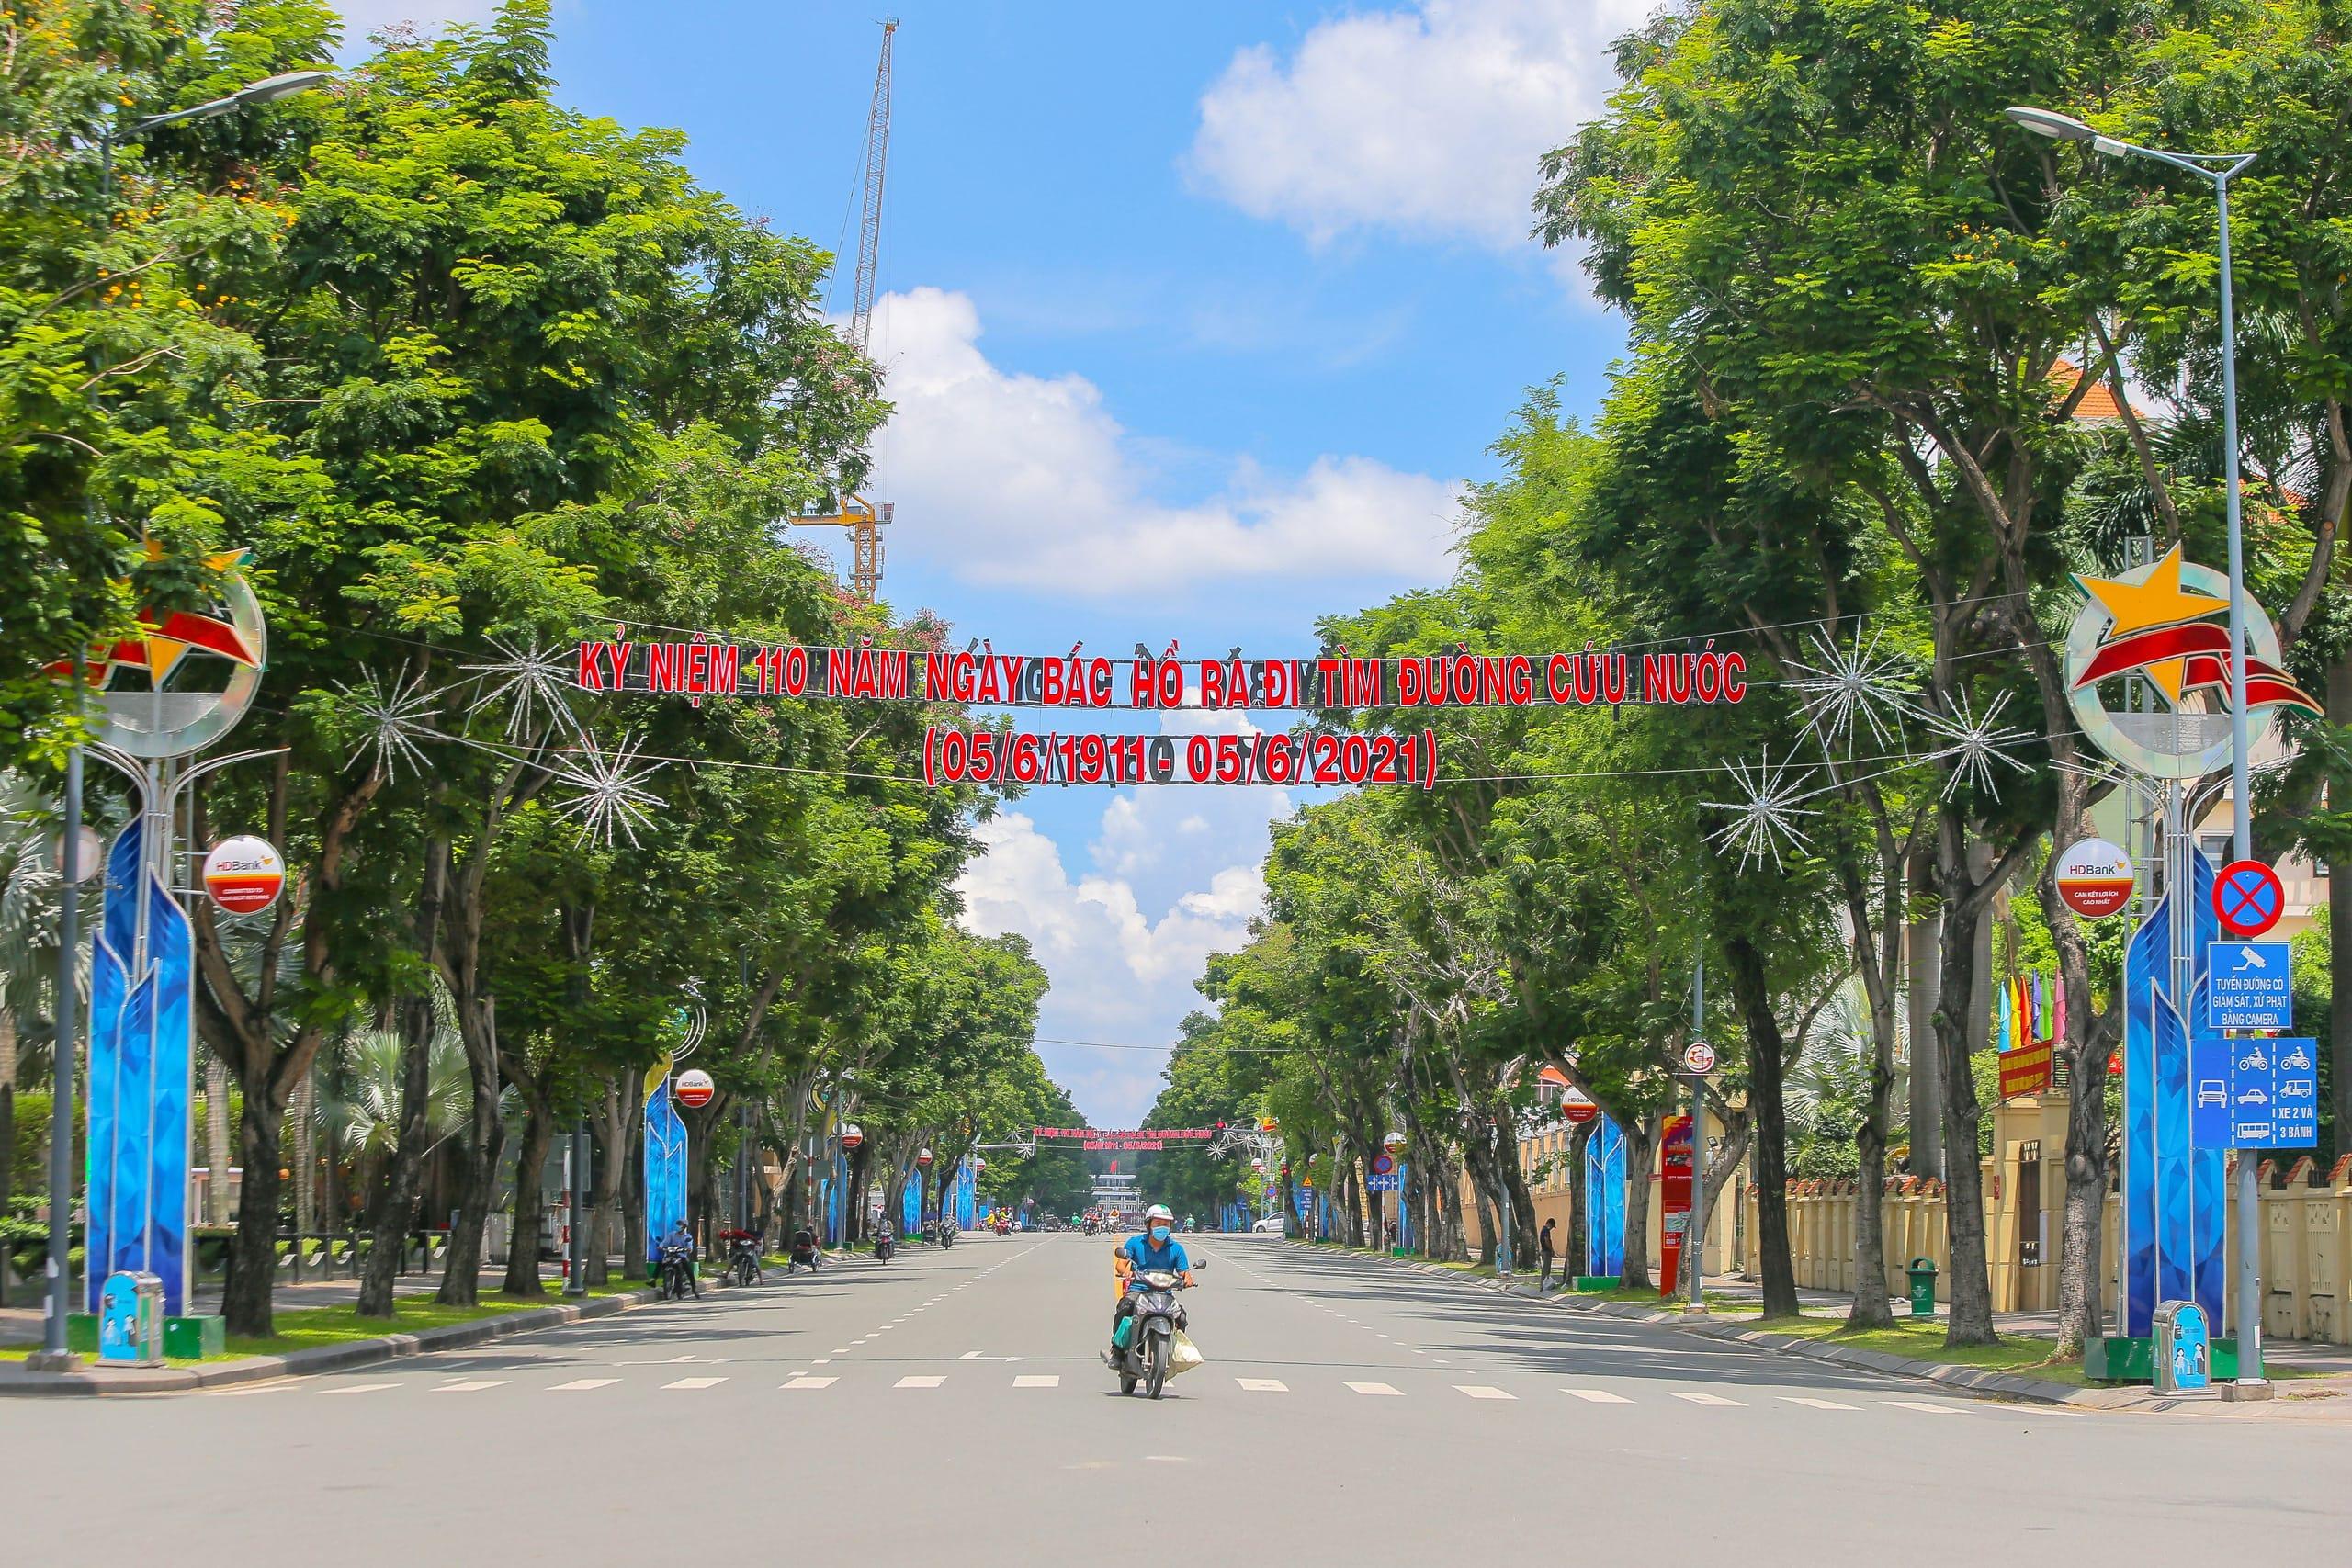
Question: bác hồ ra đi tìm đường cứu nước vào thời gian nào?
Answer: ngày 5 tháng 6 năm 1911